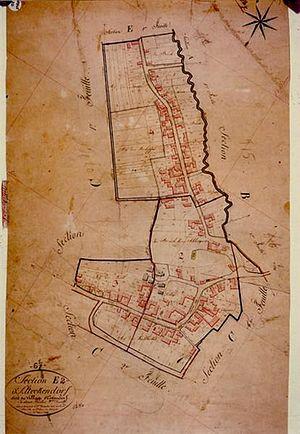
Eckendorf, plan du cadastre, XIXe siècle,
Alteckendorf est une commune française du département du Bas-Rhin en région Grand Est.